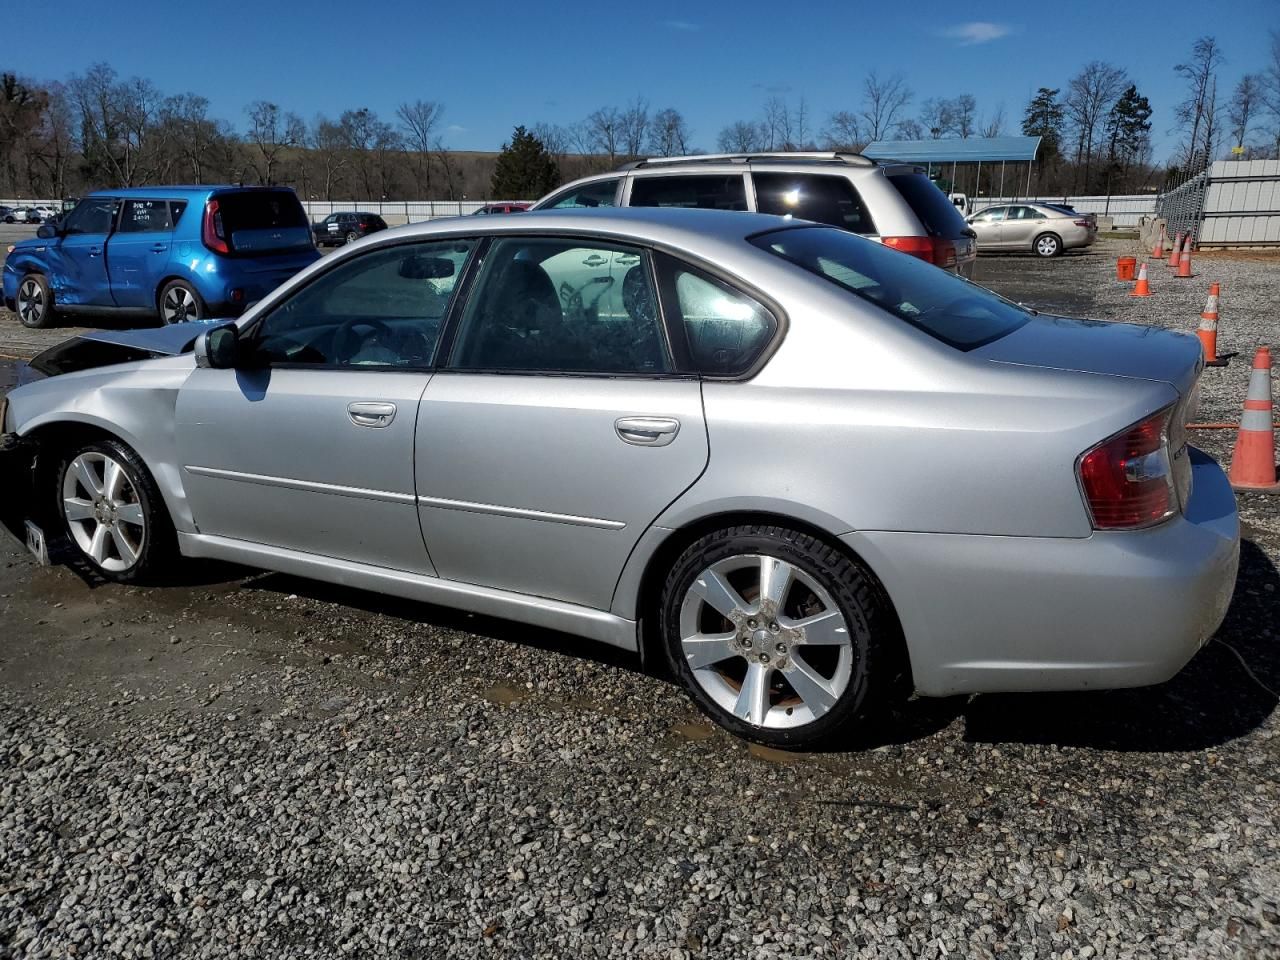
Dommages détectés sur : aile avant gauche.
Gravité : majeur